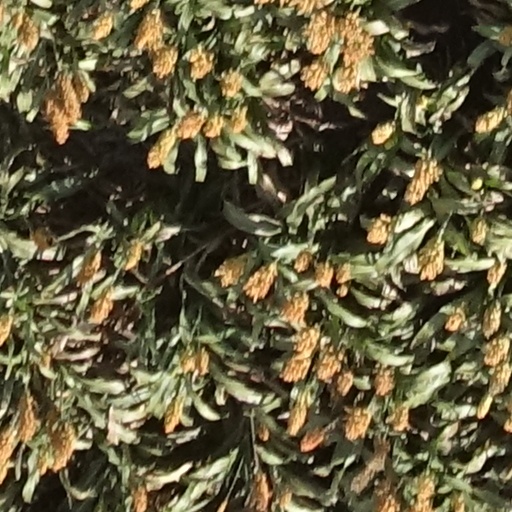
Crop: sorghum